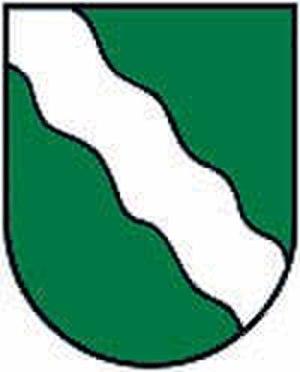
Unterweißenbach est une commune autrichienne du district de Freistadt en Haute-Autriche.